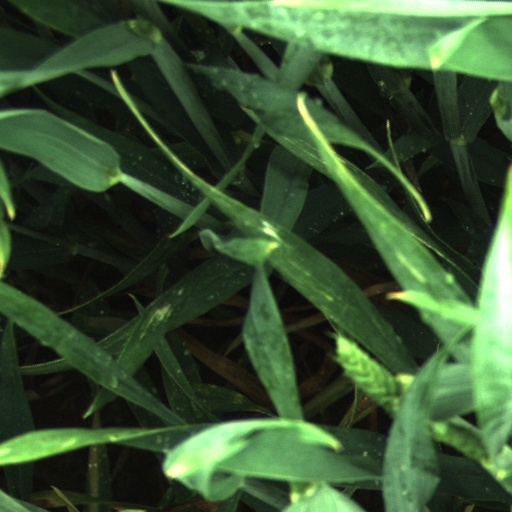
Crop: wheat